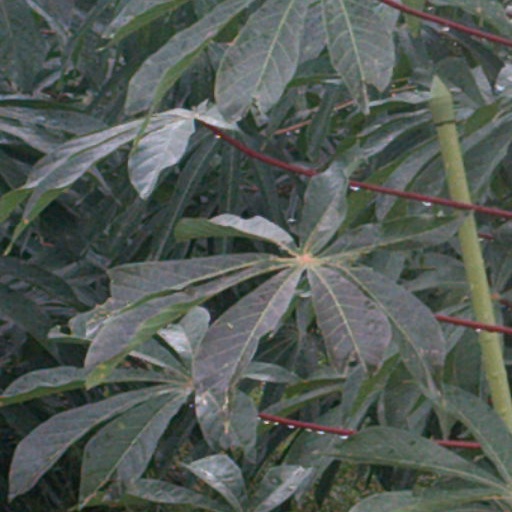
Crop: cassava